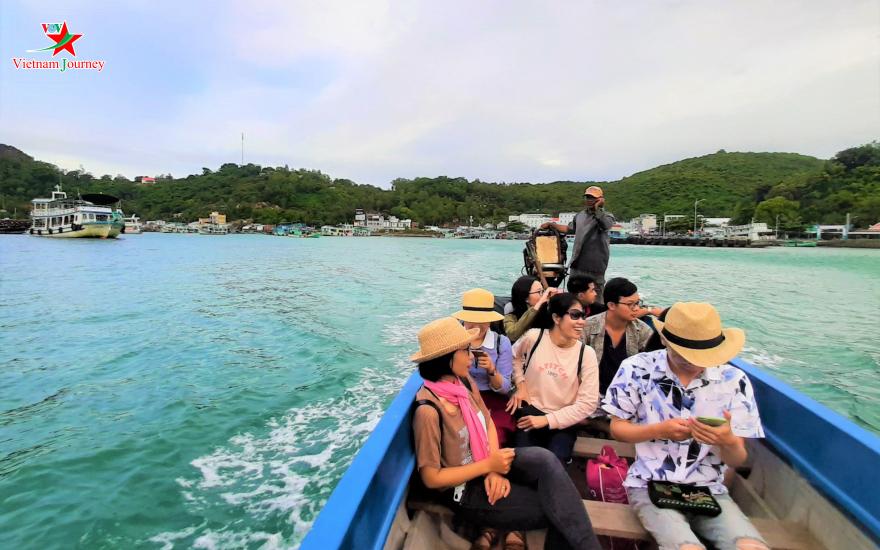
mọi người đang ở trên một con thuyền có phần thành được sơn màu xanh da trời